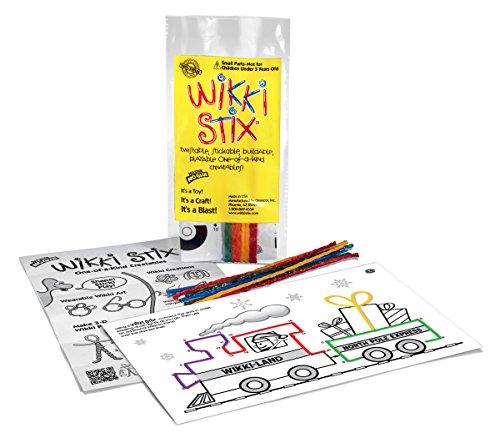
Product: WikkiStix Holiday Fun Favors, Pack of 50
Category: Arts, Crafts & Sewing | Crafting | Craft Supplies
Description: HOLIDAY FUN – This pack of 50 Christmas themed fun favors is a perfect stocking stuffer to provide holiday fun for all ages.
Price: $21.02
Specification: ProductDimensions:11x1x9inches|ItemWeight:13.6ounces|ShippingWeight:13.6ounces(Viewshippingratesandpolicies)|DomesticShipping:ItemcanbeshippedwithinU.S.|InternationalShipping:ThisitemcanbeshippedtoselectcountriesoutsideoftheU.S.LearnMore|ASIN:B0029ZAV08|Itemmodelnumber:710|Manufacturerrecommendedage:3yearsandup